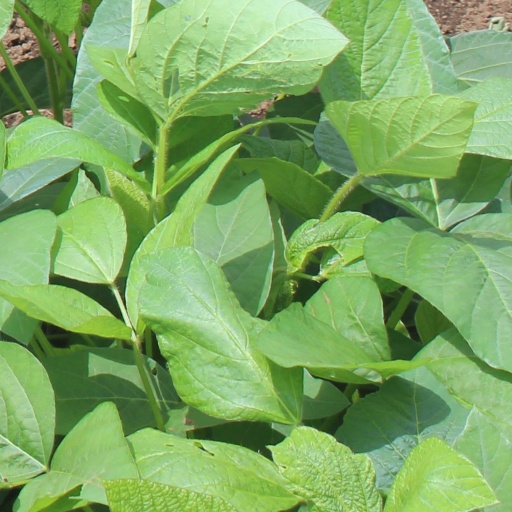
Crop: soybean